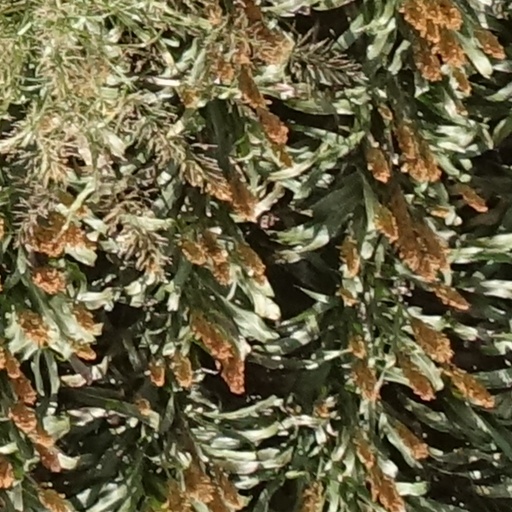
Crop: sorghum